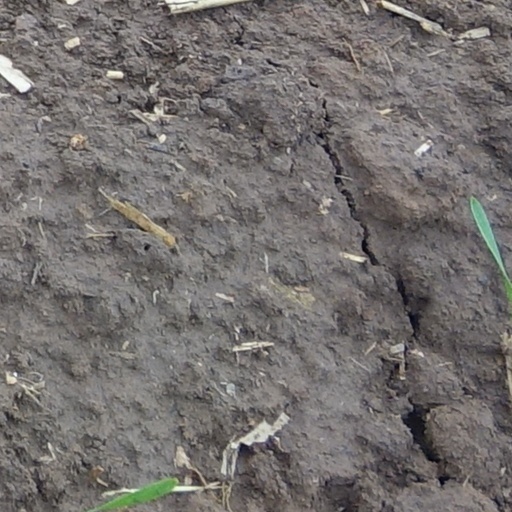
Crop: wheat